Target Field station

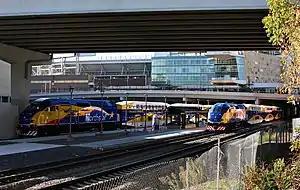
Northstar Line trains at Target Field station in 2009.

Target Field station (formerly known during construction under the names of Minneapolis Intermodal Station, Downtown Minneapolis/Ballpark Station, and The Interchange) is a multimodal commuter train and light rail station in Minneapolis, Minnesota. Located in the North Loop area of Downtown Minneapolis, the station is named for Target Field, the Minnesota Twins baseball stadium. METRO Blue Line light rail service started on November 14, 2009; Northstar Line commuter rail service started November 16, 2009; METRO Green Line light rail service started on June 14, 2014.